Federal Triangle

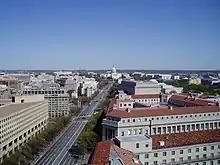
A photo of Pennsylvania Avenue NW and the red rooftops of Federal Triangle, the Internal Revenue Building addition, the U.S. Department of Justice, the National Archives (square-topped building), the rotunda belongs of the National Gallery of Art, and the U.S. Capitol in the distance

Only one building remained to be constructed under the new administration of President Franklin D. Roosevelt. By December 1933, the President was preparing his proposal to Congress for full funding of the Apex Building construction project. But the Apex Building itself almost was not built, as Pope and others argued that it tended to hide the planned National Archives building. Still others thought the site should be used for the proposed Jefferson Memorial. Through Roosevelt's personal intervention, the building was saved—but nearly all its external ornamentation was stripped, and plans for a terraced fountain nearby eliminated, although a small fountain was built in what eventually became known as Patrick Henry Park. Construction of the building was re-approved on January 18, 1934. The building's final cost was estimated at just over $12 million.